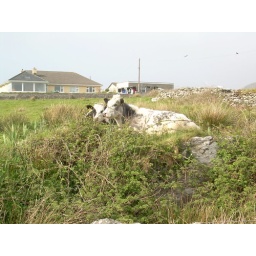
This castle was in the middle of a cow's grazing field and across the street from suburban Ireland.